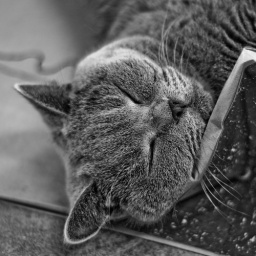
&amp;quot;The Boys&amp;quot; in black and white